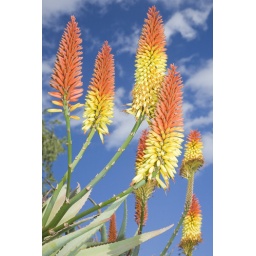
Orange aloe flowers against a blue sky